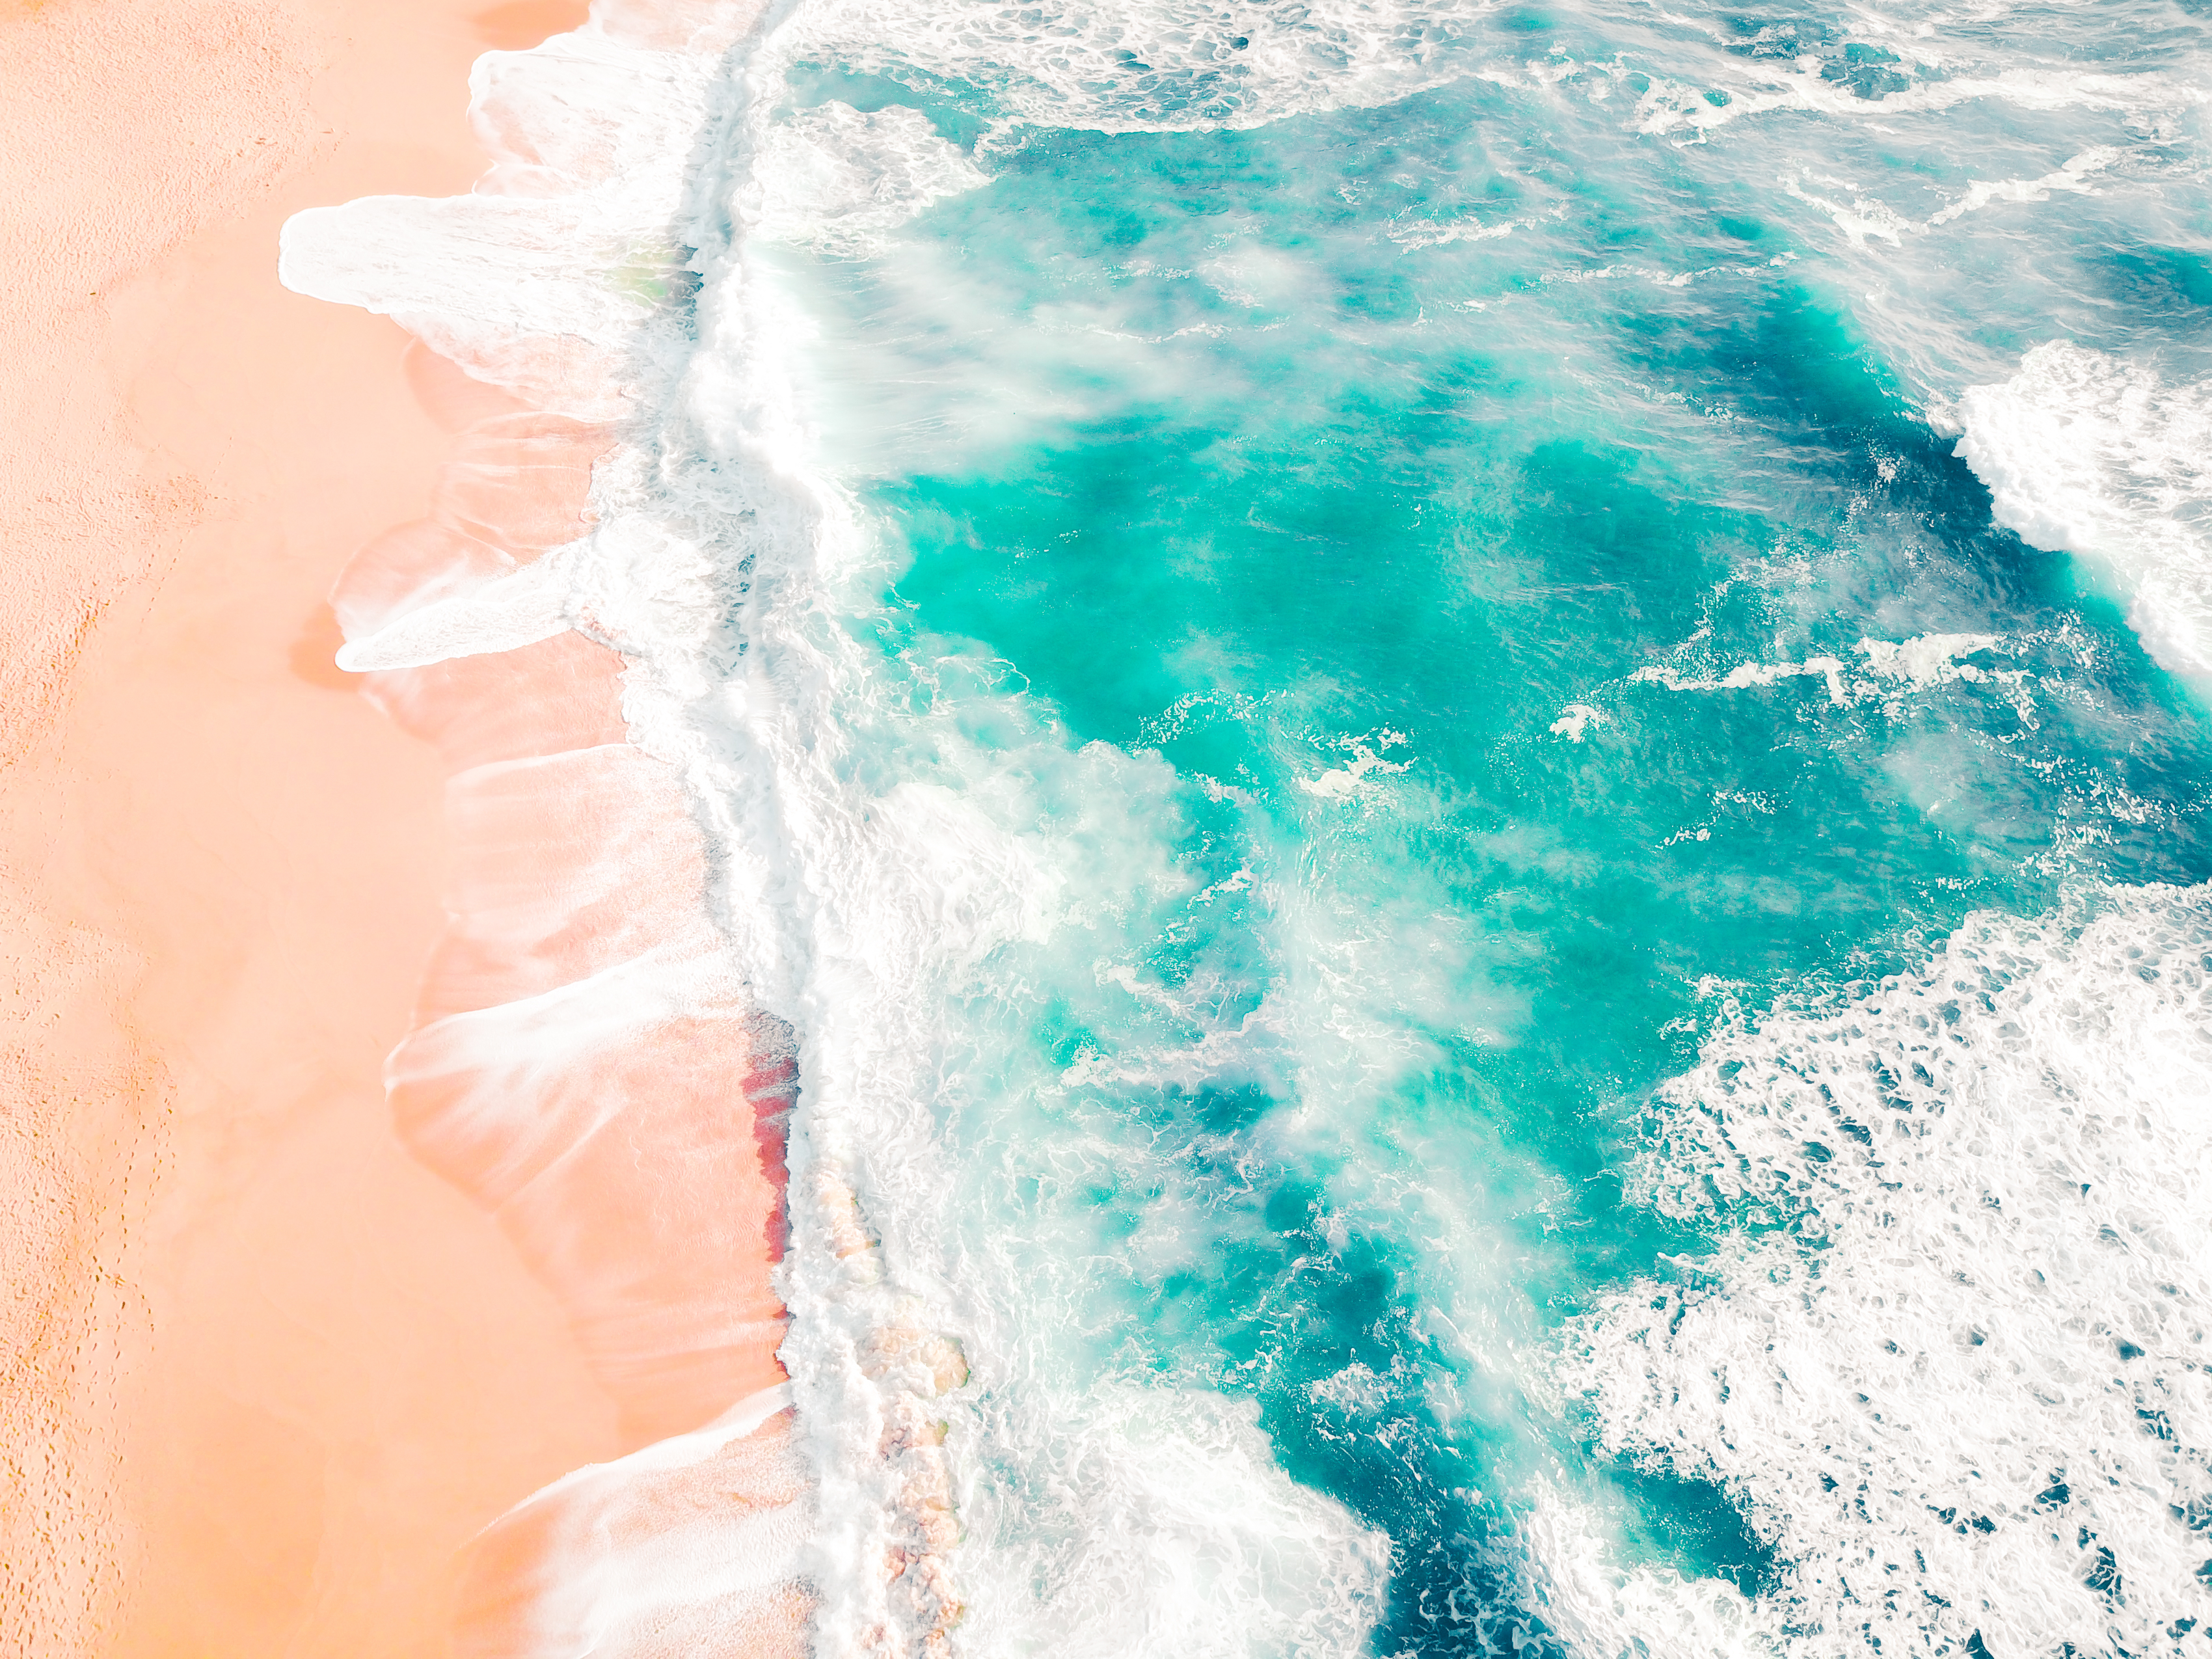
sea, water, ocean, wave, ice, freezing, wind wave